Jane Cobden

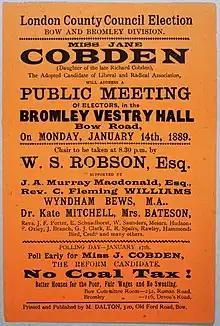
A Jane Cobden campaign poster, January 1889

Under the Municipal Corporations Act 1882 some women were qualified to vote in municipal elections, but were excluded from serving as councillors. However, the Local Government Act 1888, which created county councils, was interpreted by some as allowing women's election to these new bodies. On 17 November 1888 a group of Liberal women decided to test the legal position. They formed the Society for Promoting the Return of Women as County Councillors (SPRWCC), established an election fund of £400 and selected two women—Jane Cobden and Margaret Sandhurst— as Liberal candidates for the newly created London County Council. Cobden was adopted by the party's Bow and Bromley division, and Sandhurst by Brixton. Despite objections from the Conservatives, the women's nominations were accepted by the local returning officers. Cobden's campaign in Bow and Bromley was organised with considerable enthusiasm and efficiency by the 29-year-old George Lansbury, then a Radical Liberal, later a socialist and eventually leader of the Labour Party. Both Cobden and Sandhurst were victorious in the elections on 19 January 1889; they were joined by Emma Cons, whom the Progressive majority on the council selected to serve as an alderman.